Marsha K. Caddle

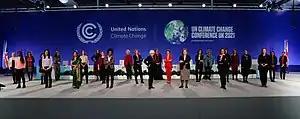
Women World Leaders at COP26

In 2021 Caddle led the delegation from Barbados to the COP 26 conference, since her then ministerial role led on climate crisis and climate finance. For Barbados, rising temperatures means increasingly severe weather, including hurricanes and drought. She has been outspoken about how the main driver of debt for Caribbean countries is the effect of the climate crisis.